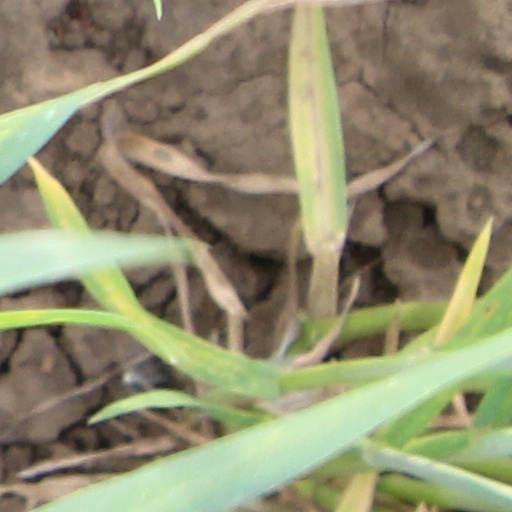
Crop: wheat